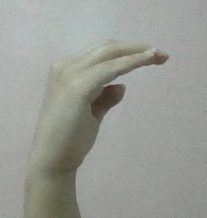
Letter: jeem